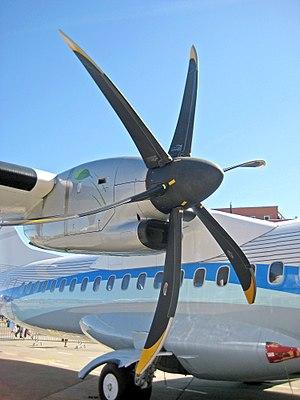
Un moteur de l'ATR 600 aux Airbus Family Days 2010 à Toulouse